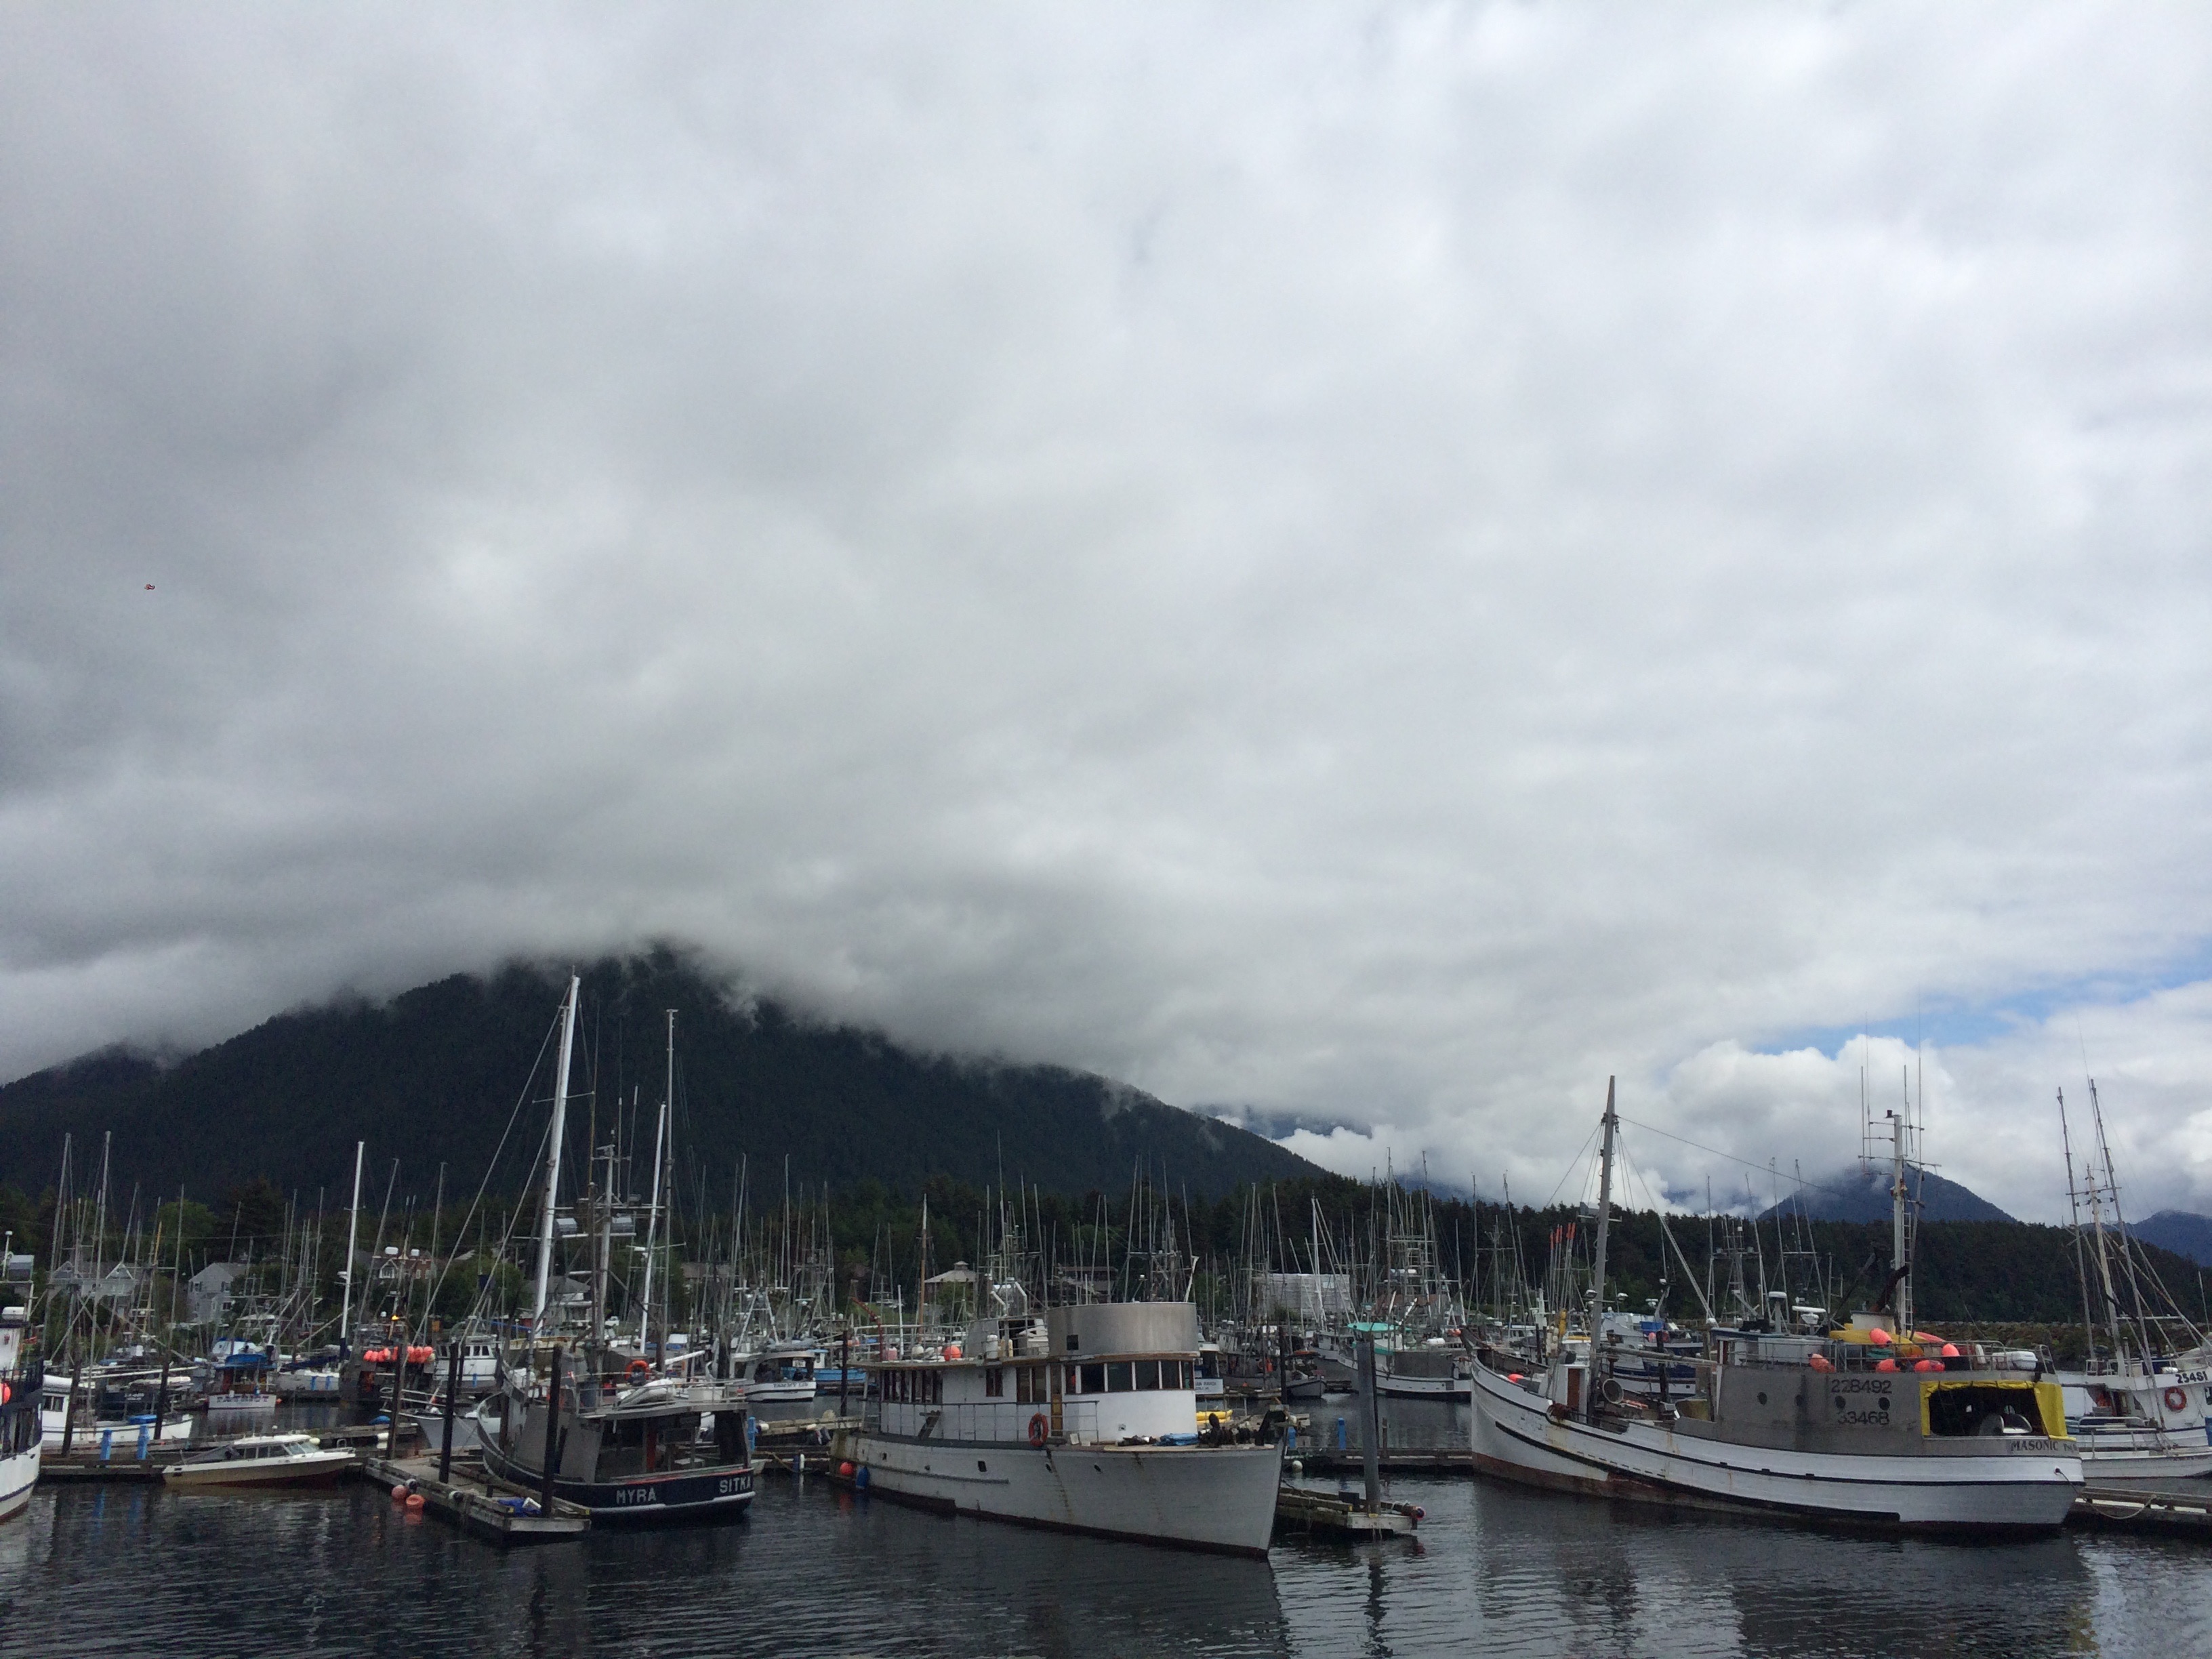
sea, coast, dock, cloud, boat, lake, vehicle, mast, sailing, bay, harbor, marina, waterway, boating, sail, watercraft, sailing ship